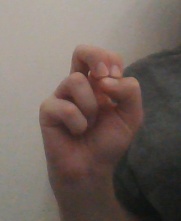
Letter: gaaf